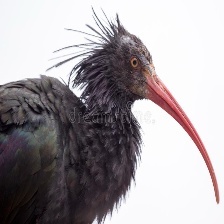
Species: BALD IBIS
Scientific name: GERONTICUS EREMITA